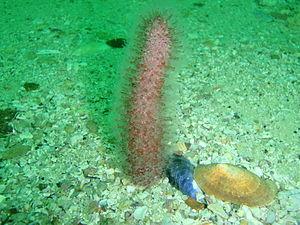
L'ordre des Pennatulacea rassemble des animaux cnidaires coloniaux marins appelés communément Pennatules. L'ordre compte 14 familles réparties en 2 sous-ordres. Ces espèces sont semble-t-il présentes dans toutes les mers tropicales et tempérées.